Paragraph 175

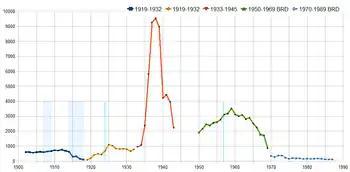
Graph of convictions under Paragraph 175. Spike occurs during Nazi era, and dropoff after partial repeal in 1969. Note: "BRD" refers to West Germany.

Paragraph 175, known formally as §175 StGB and also referred to as Section 175 in English, was a provision of the German Criminal Code from 15 May 1871 to 10 March 1994. It made sexual relations between males a crime, and in early revisions the provision also criminalized bestiality as well as forms of prostitution and underage sexual abuse. Overall, around 140,000 men were convicted under the law. The law had always been controversial and inspired the first homosexual movement, which called for its repeal.